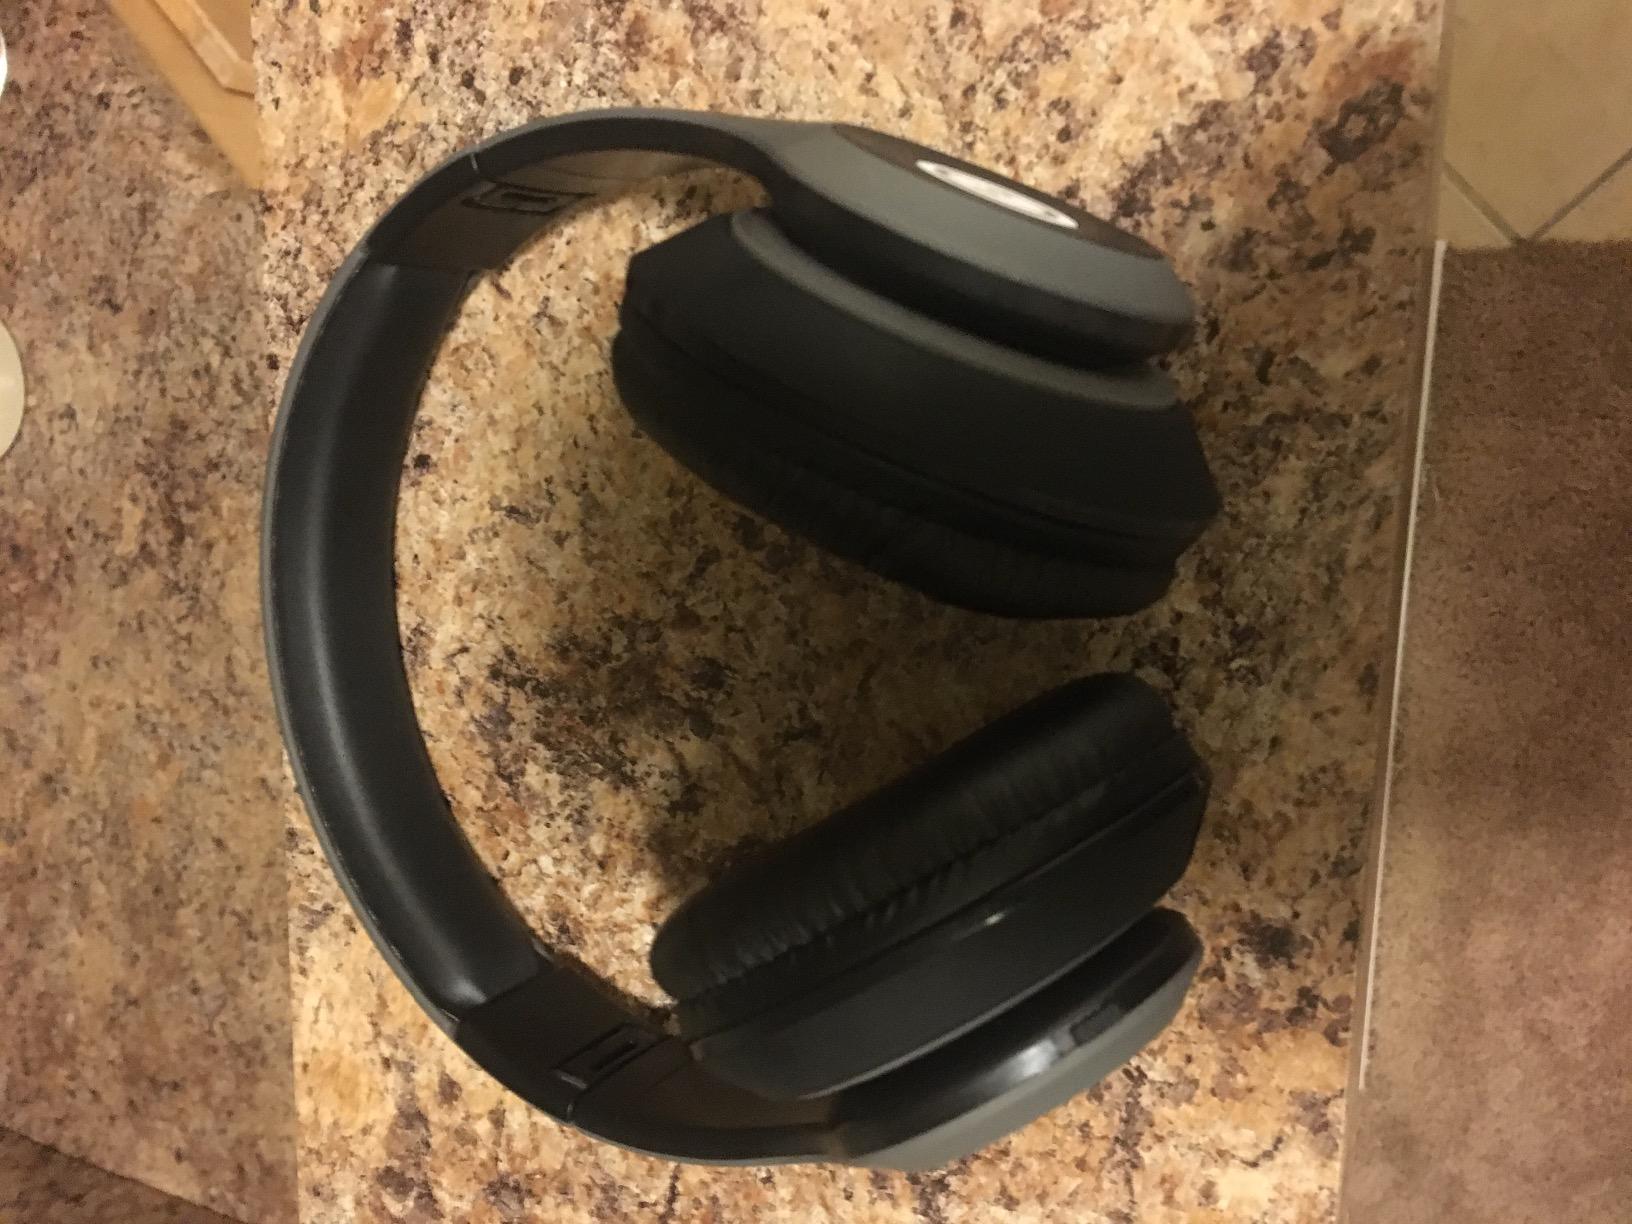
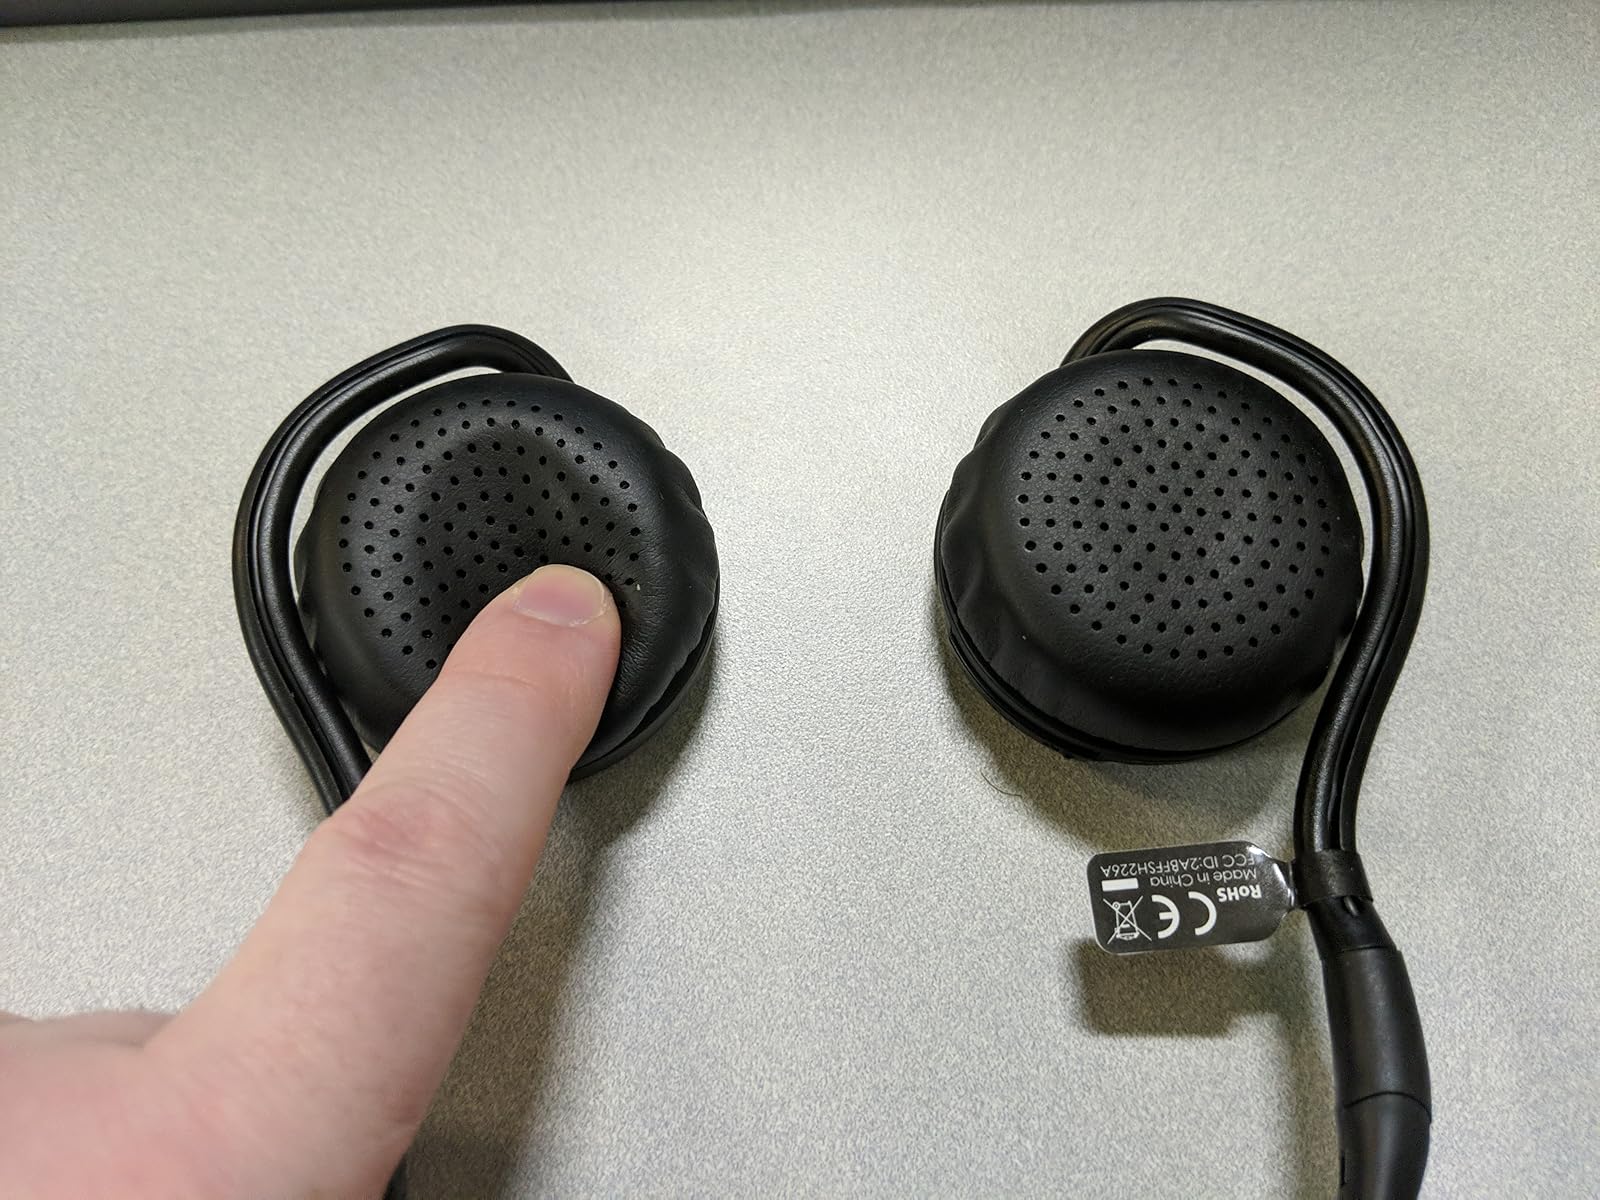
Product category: headphones
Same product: no